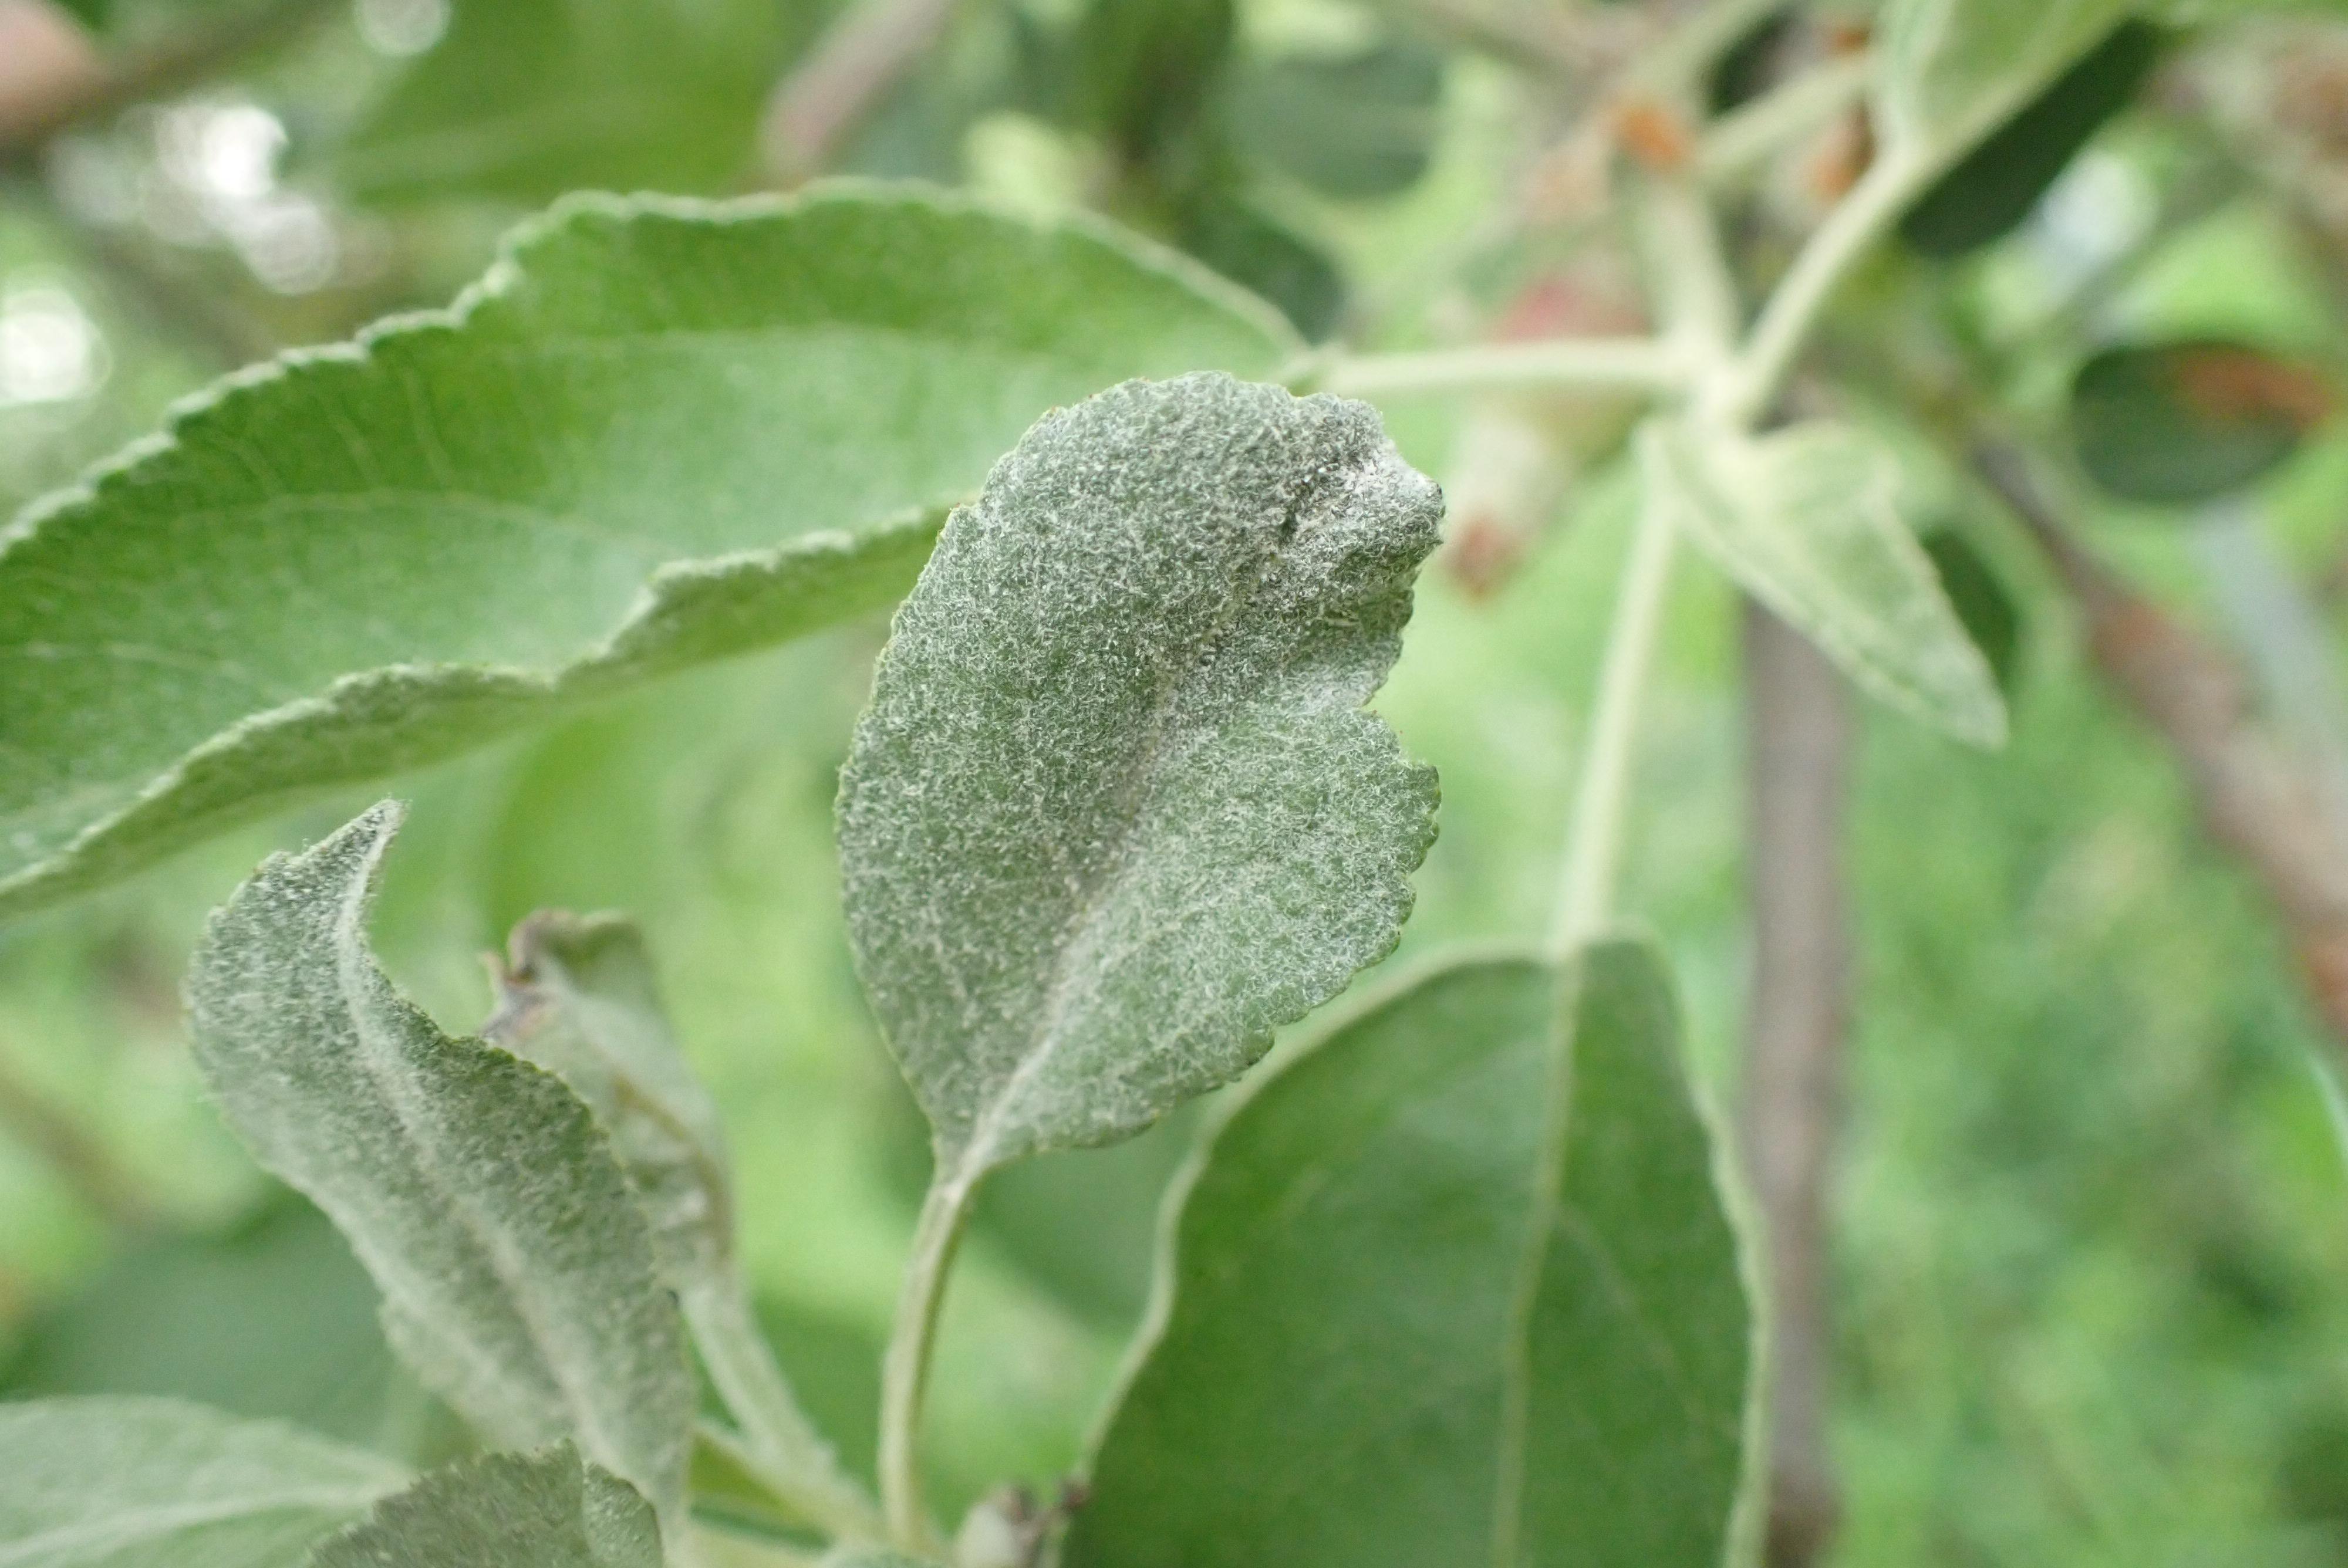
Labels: powdery_mildew